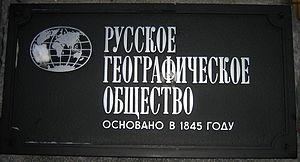
Saint-Pétersbourg.Société géographique de Russie.